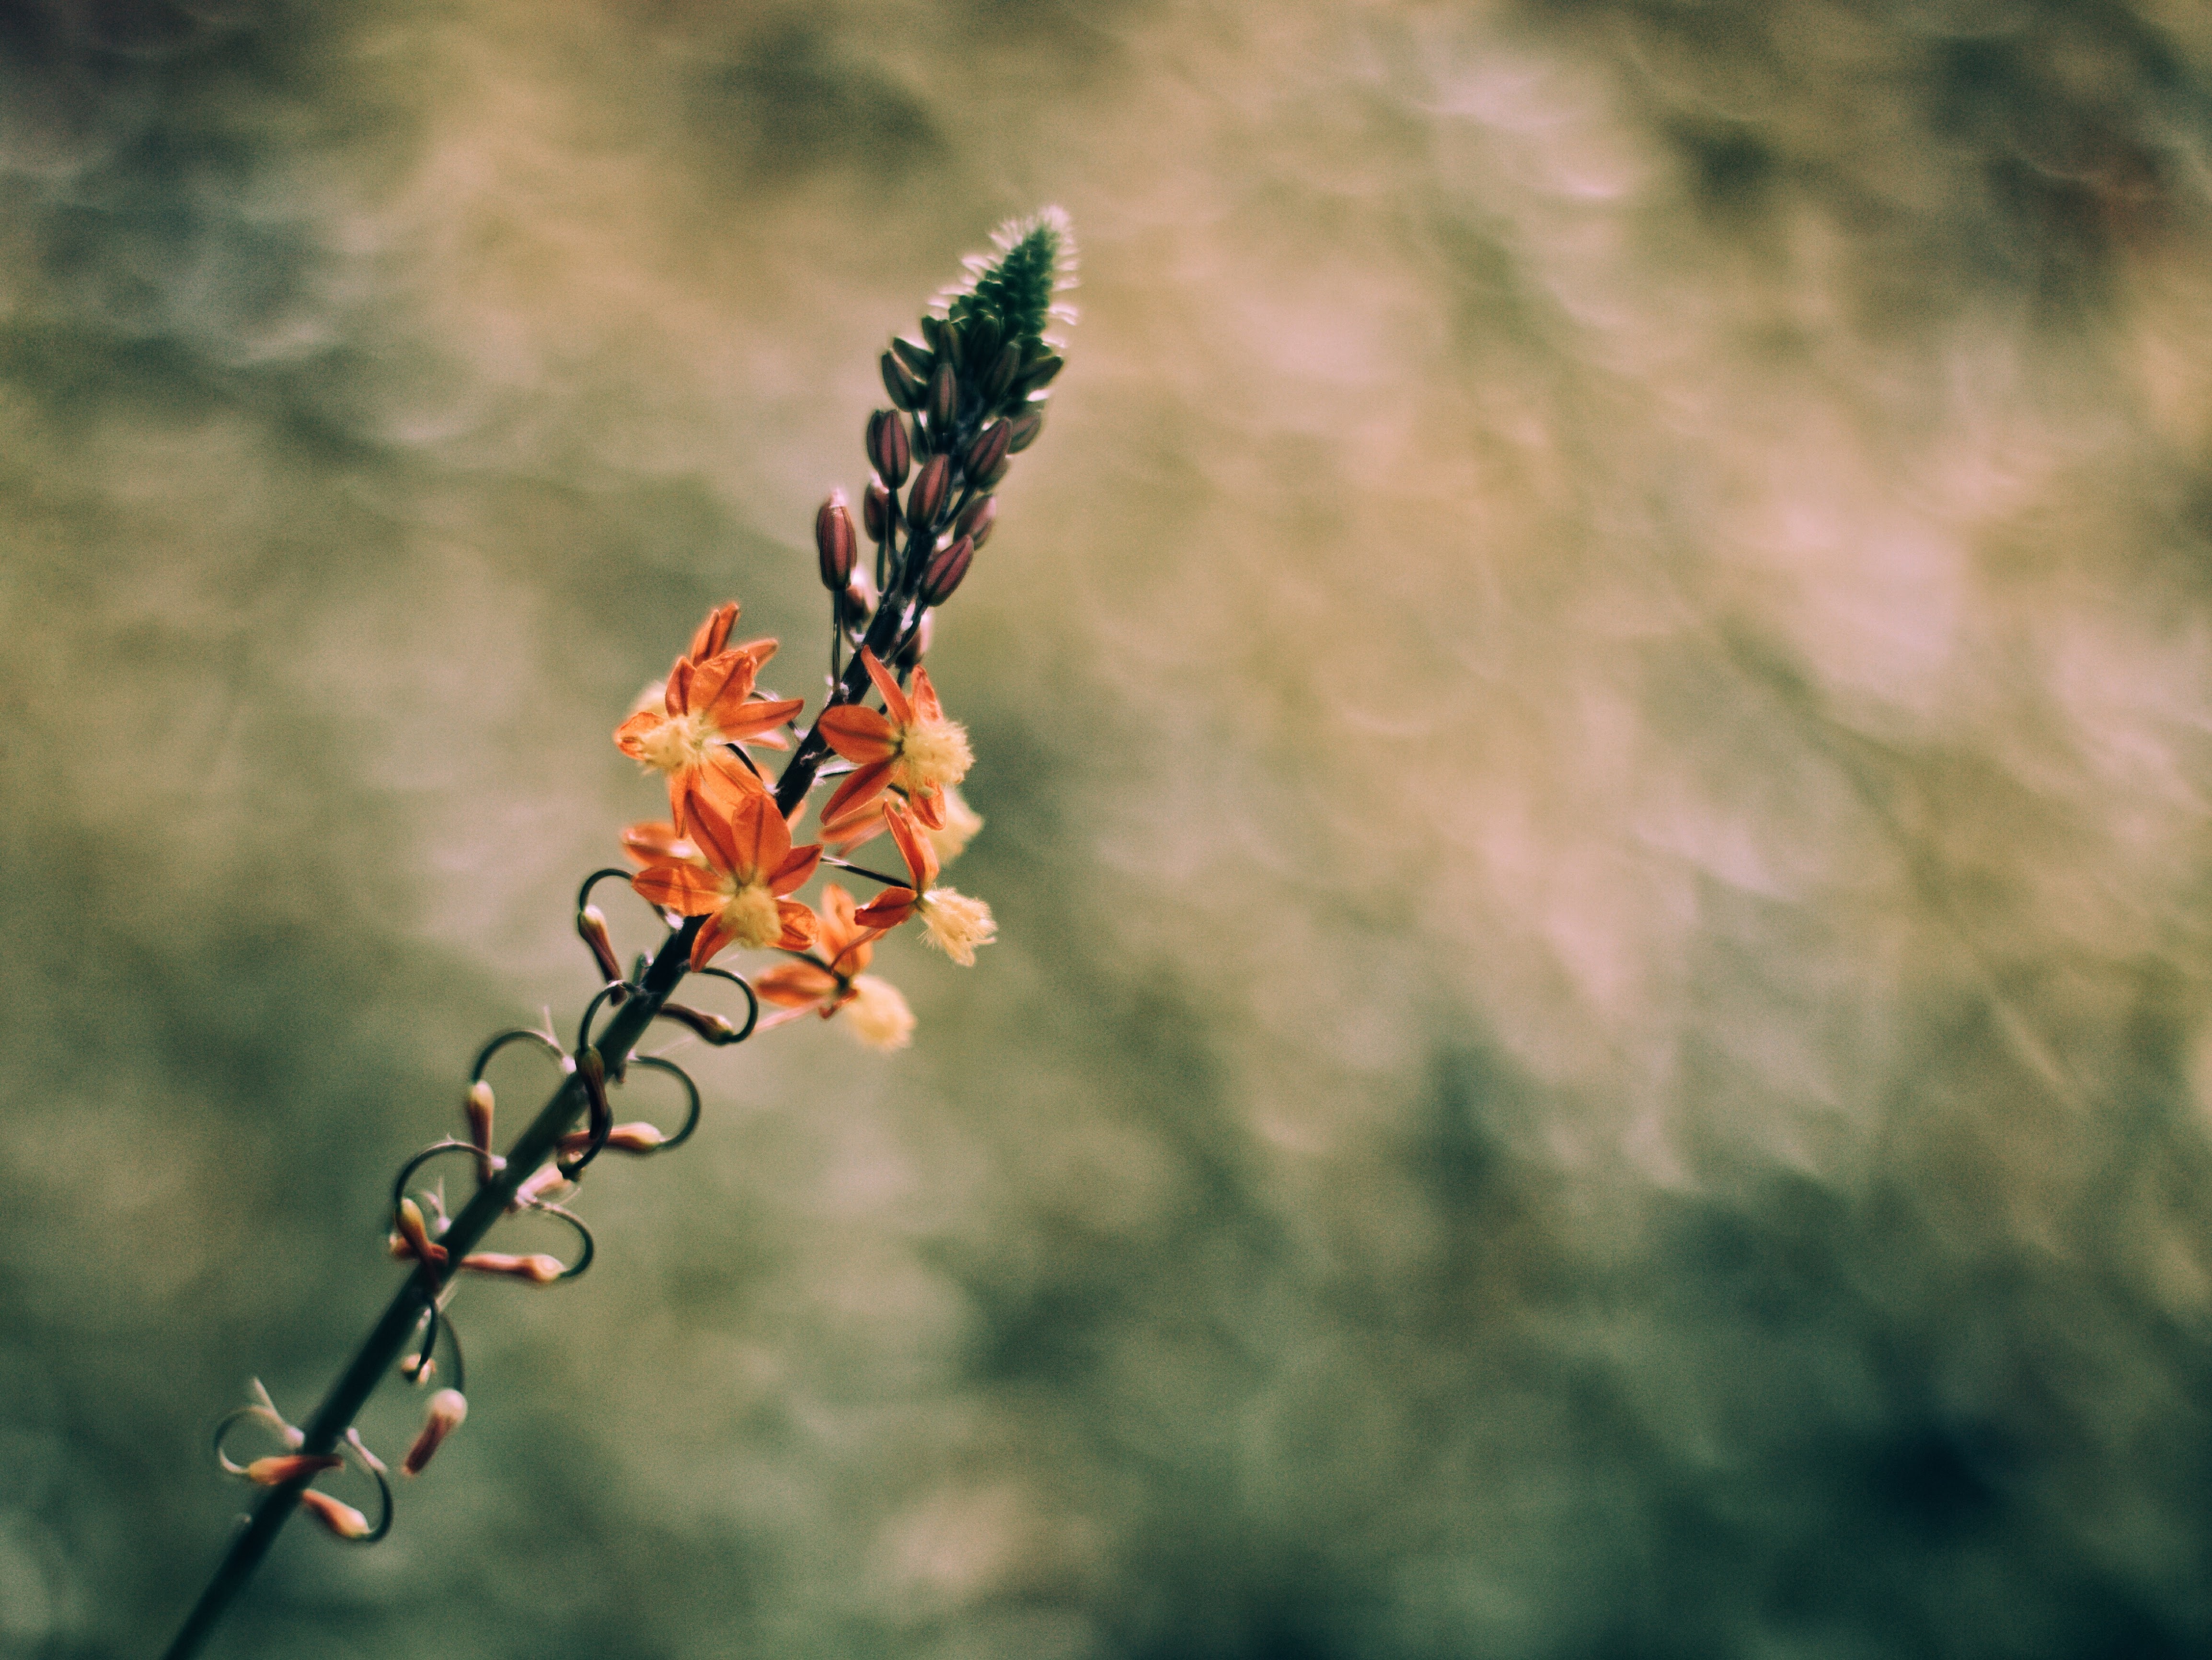
tree, nature, grass, branch, blossom, plant, leaf, flower, spring, green, autumn, botany, flora, fauna, wildflower, close up, macro photography, plant stem